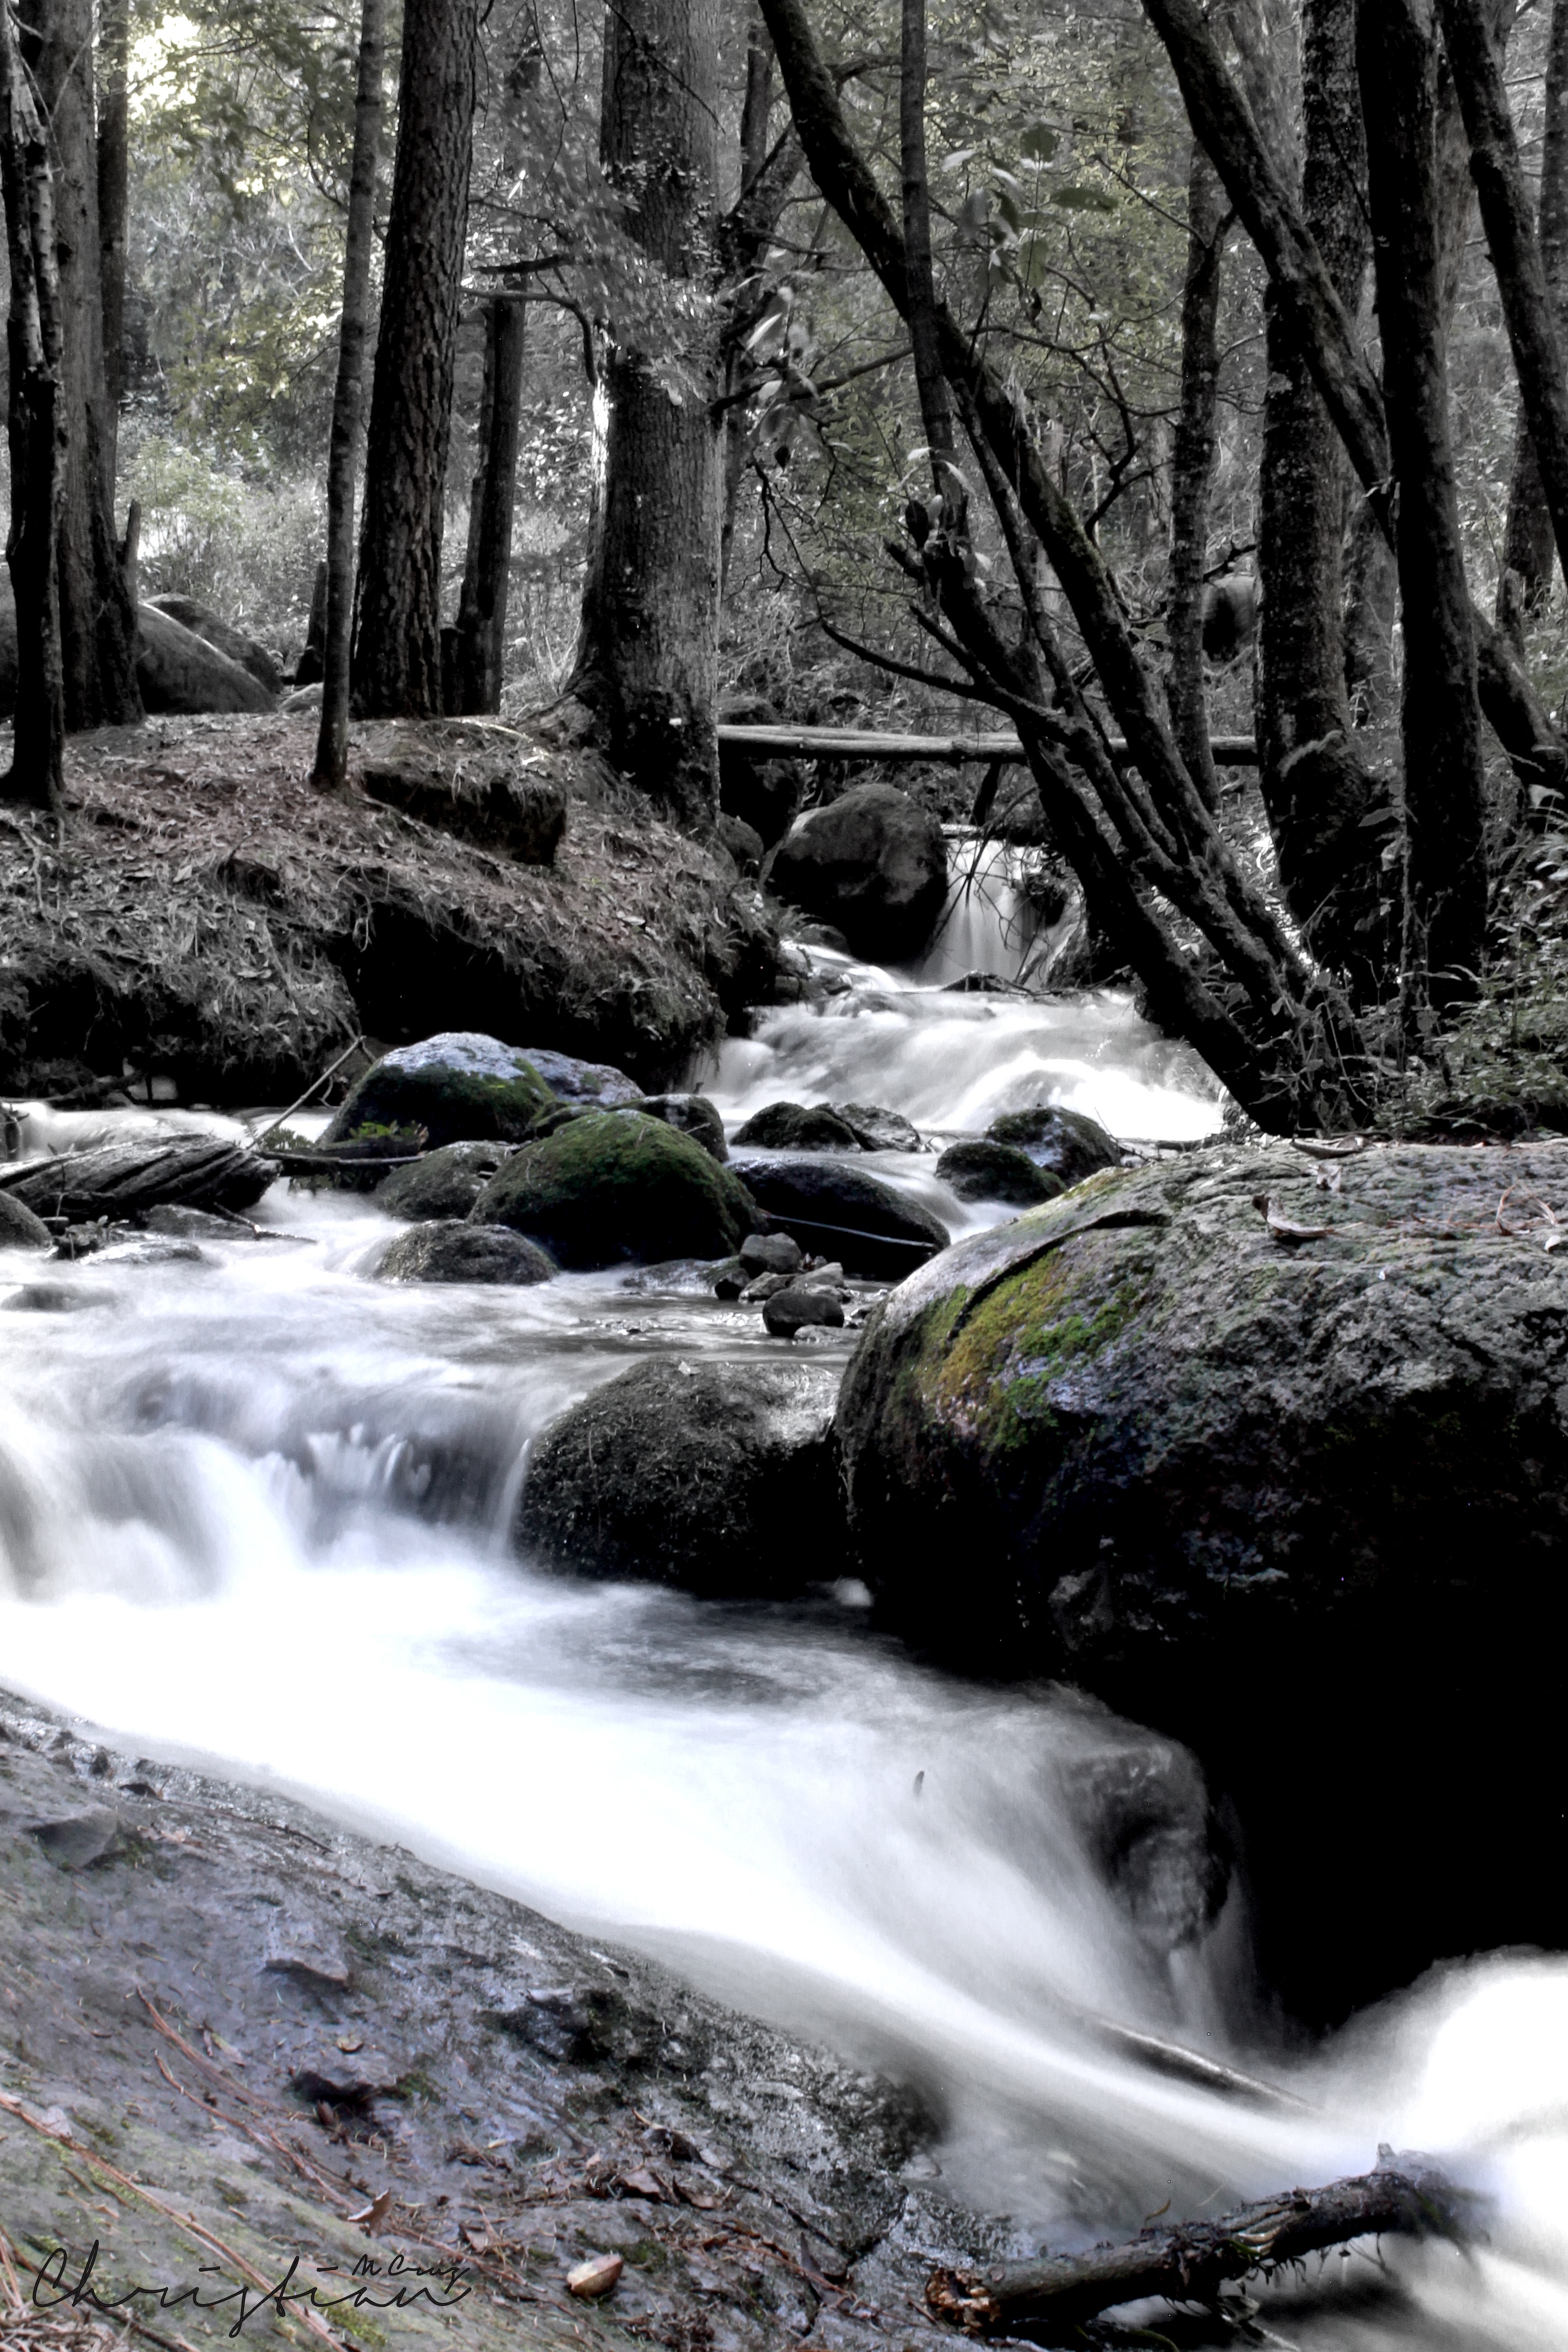
landscape, tree, water, nature, forest, rock, waterfall, creek, wilderness, branch, winter, black and white, plant, leaf, river, stream, reflection, rapid, monochrome, body of water, vegetation, arroyo, woodland, tributary, water feature, watercourse, state park, monochrome photography, old growth forest, woody plant, water resources